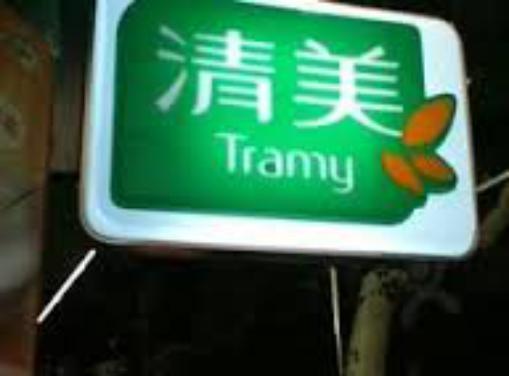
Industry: Food